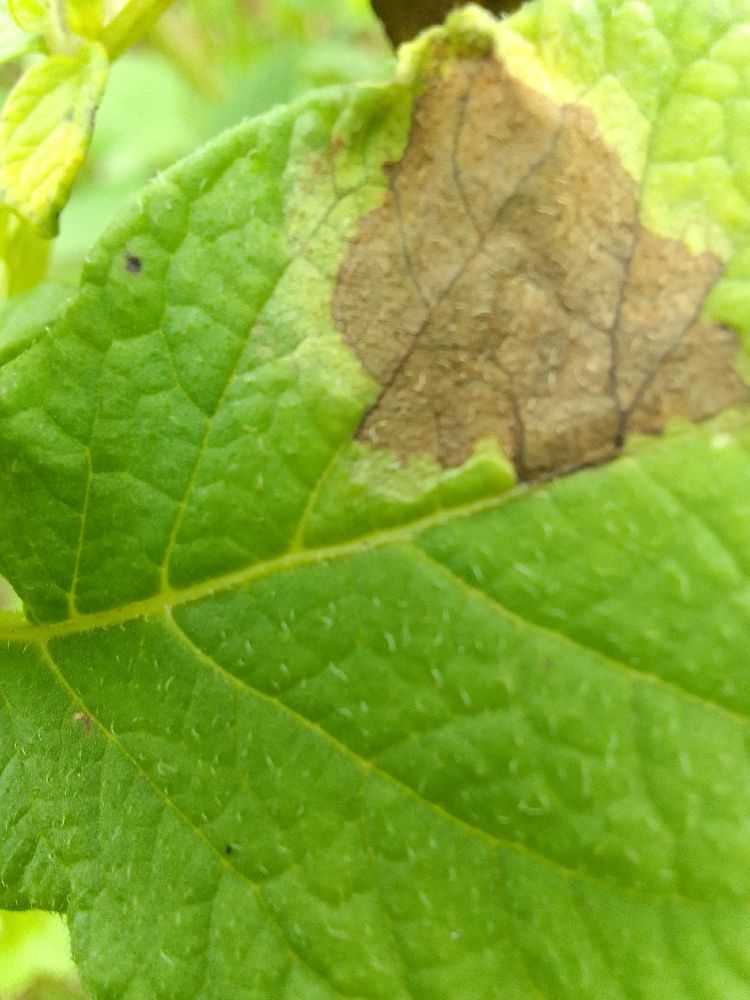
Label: Late blight